Minin and Pozharsky (film)

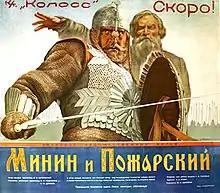

Minin and Pozharsky is a 1939 Soviet historical drama directed by Vsevolod Pudovkin and Mikhail Doller, based on Viktor Shklovsky's novel "Russians at the Beginning of the XVII Century".